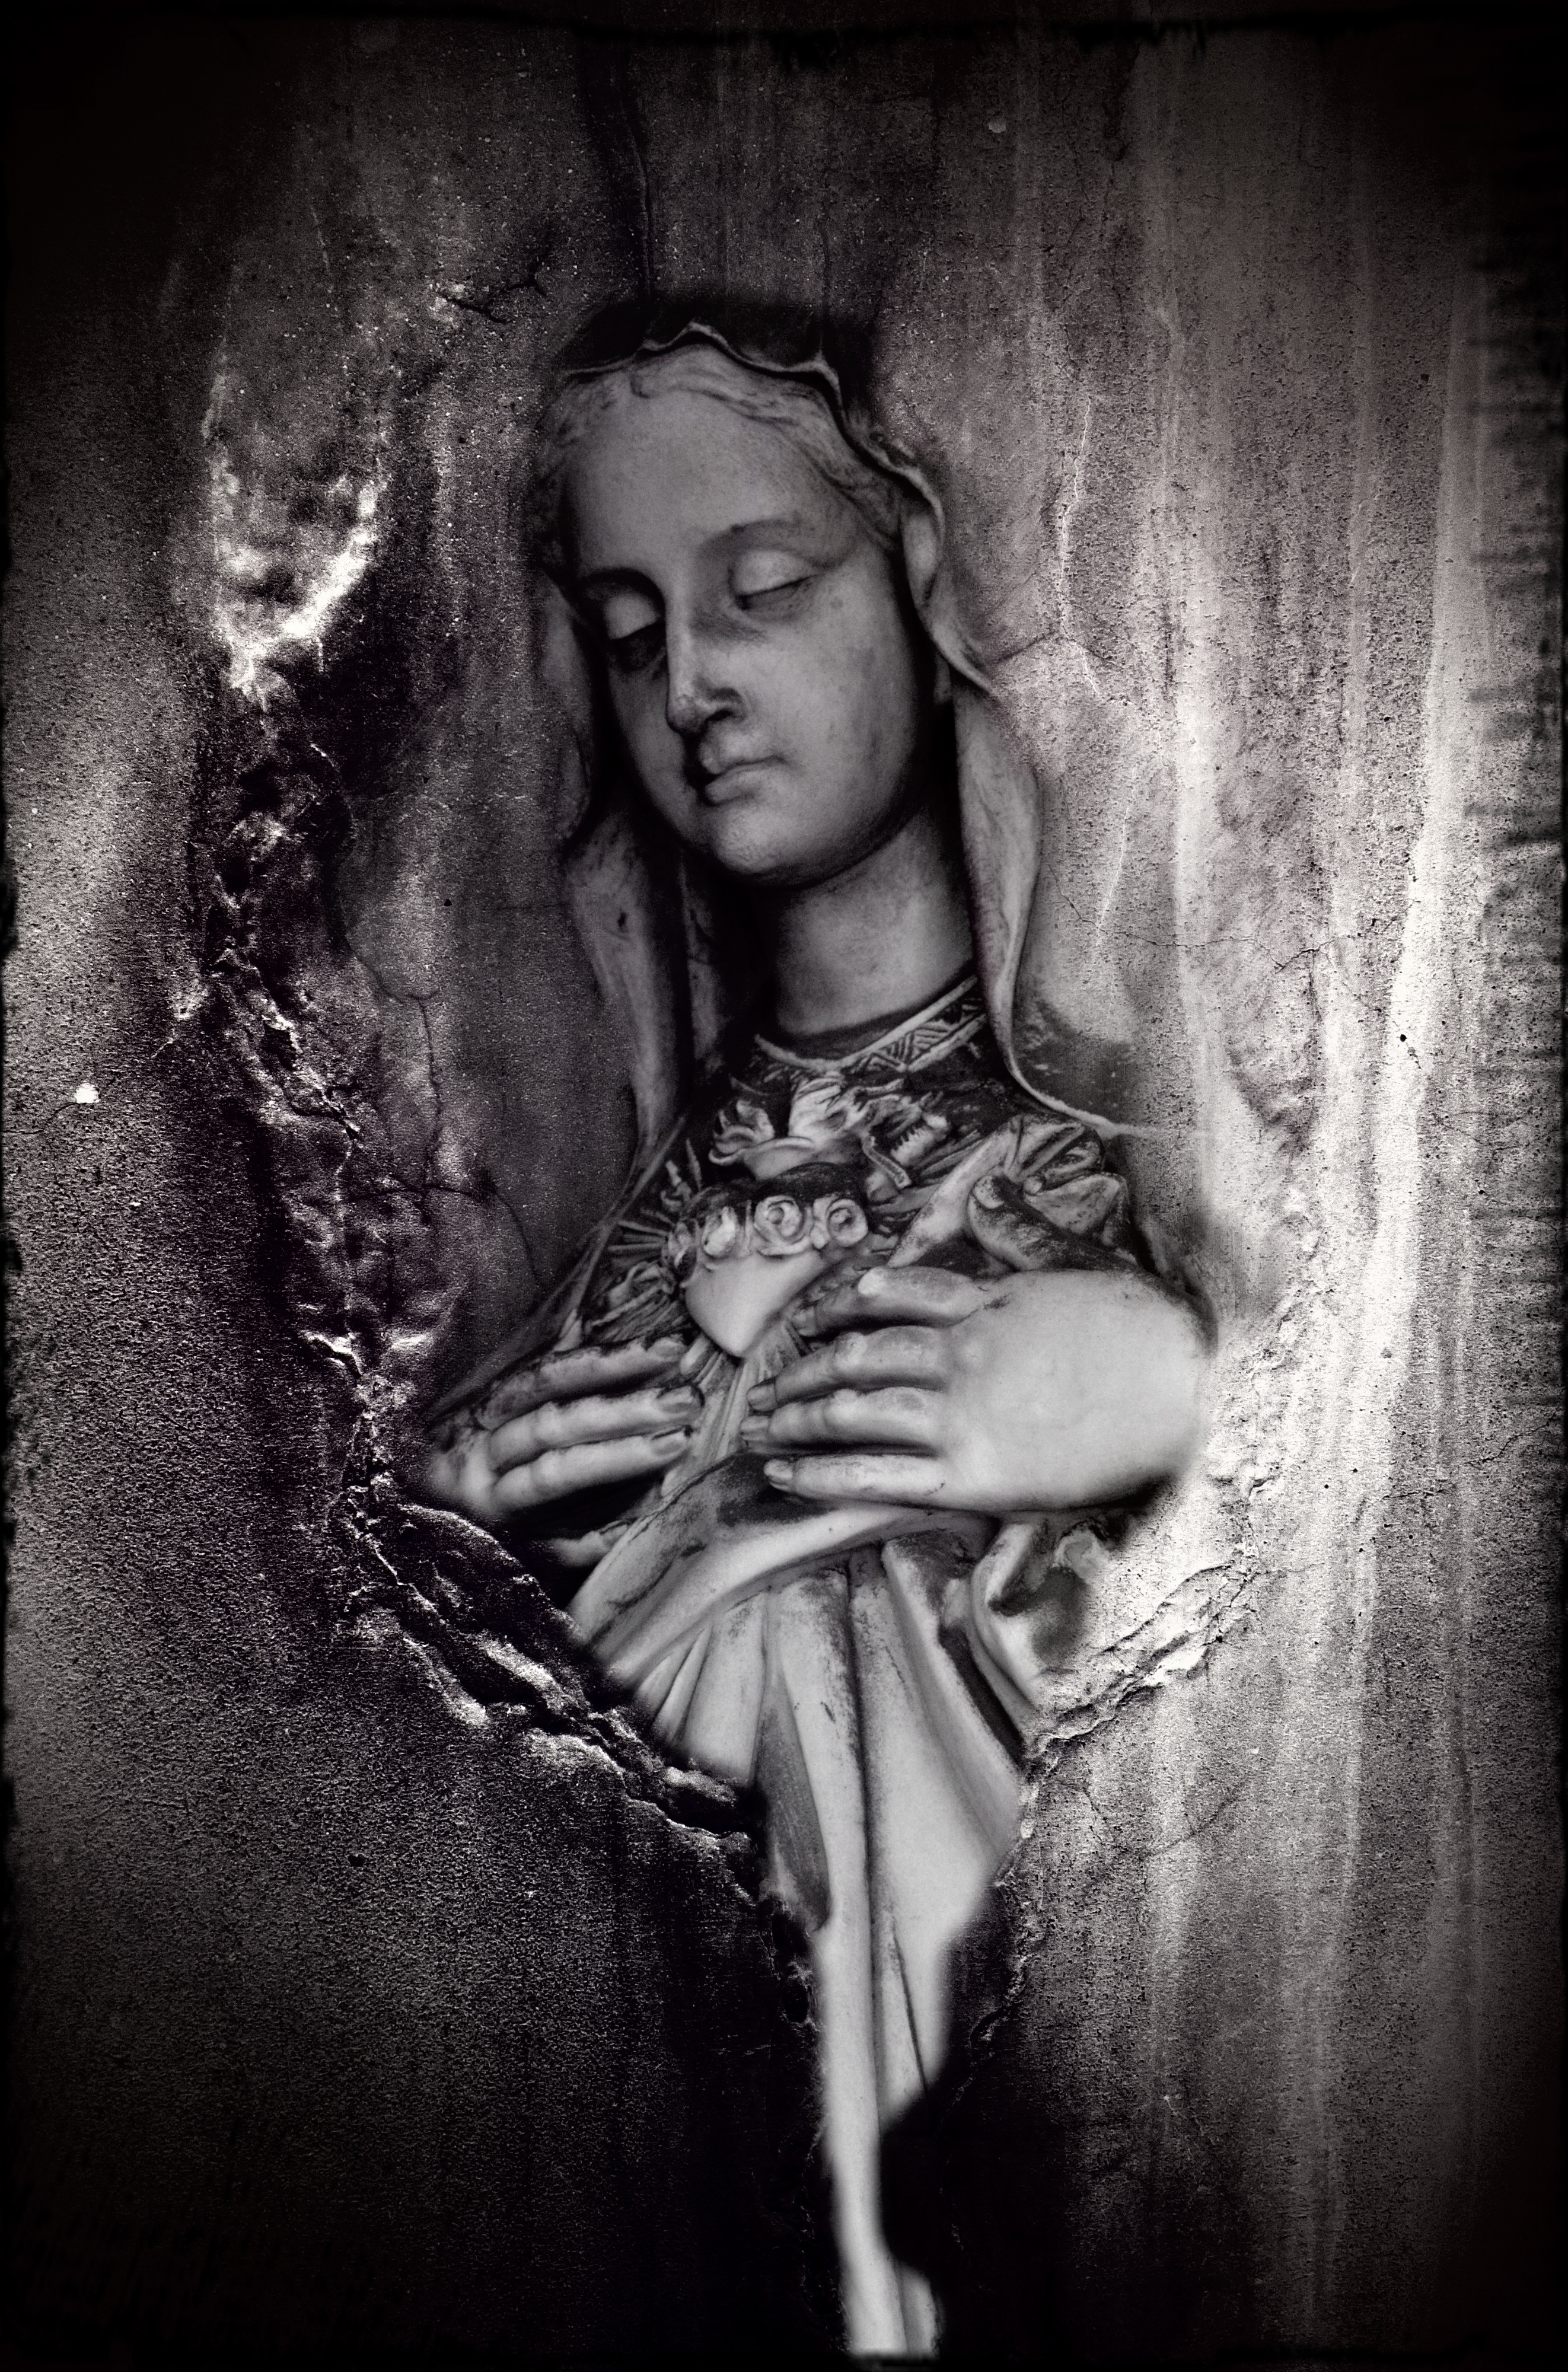
person, black and white, photography, wall, dark, statue, heart, portrait, artistic, darkness, cemetery, black, monochrome, death, photograph, surreal, image, fantasy, emotions, emotion, monochrome photography, portrait photography, film noir